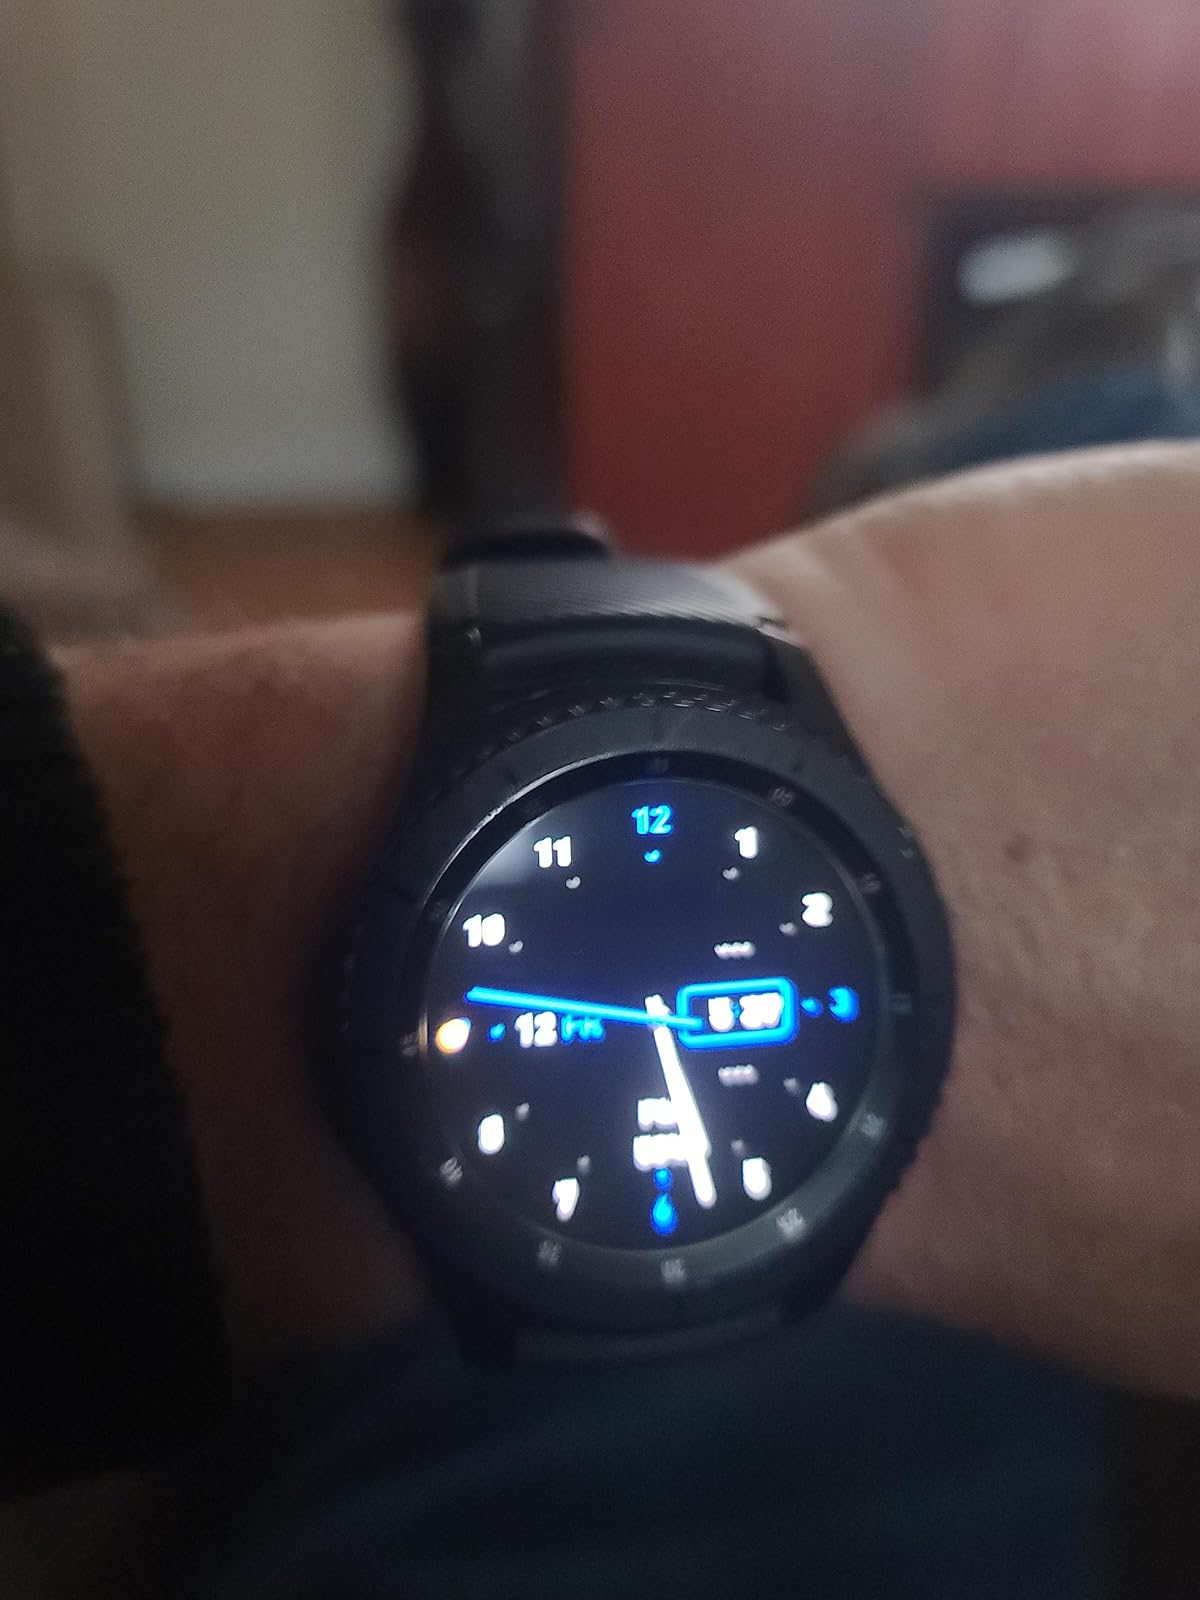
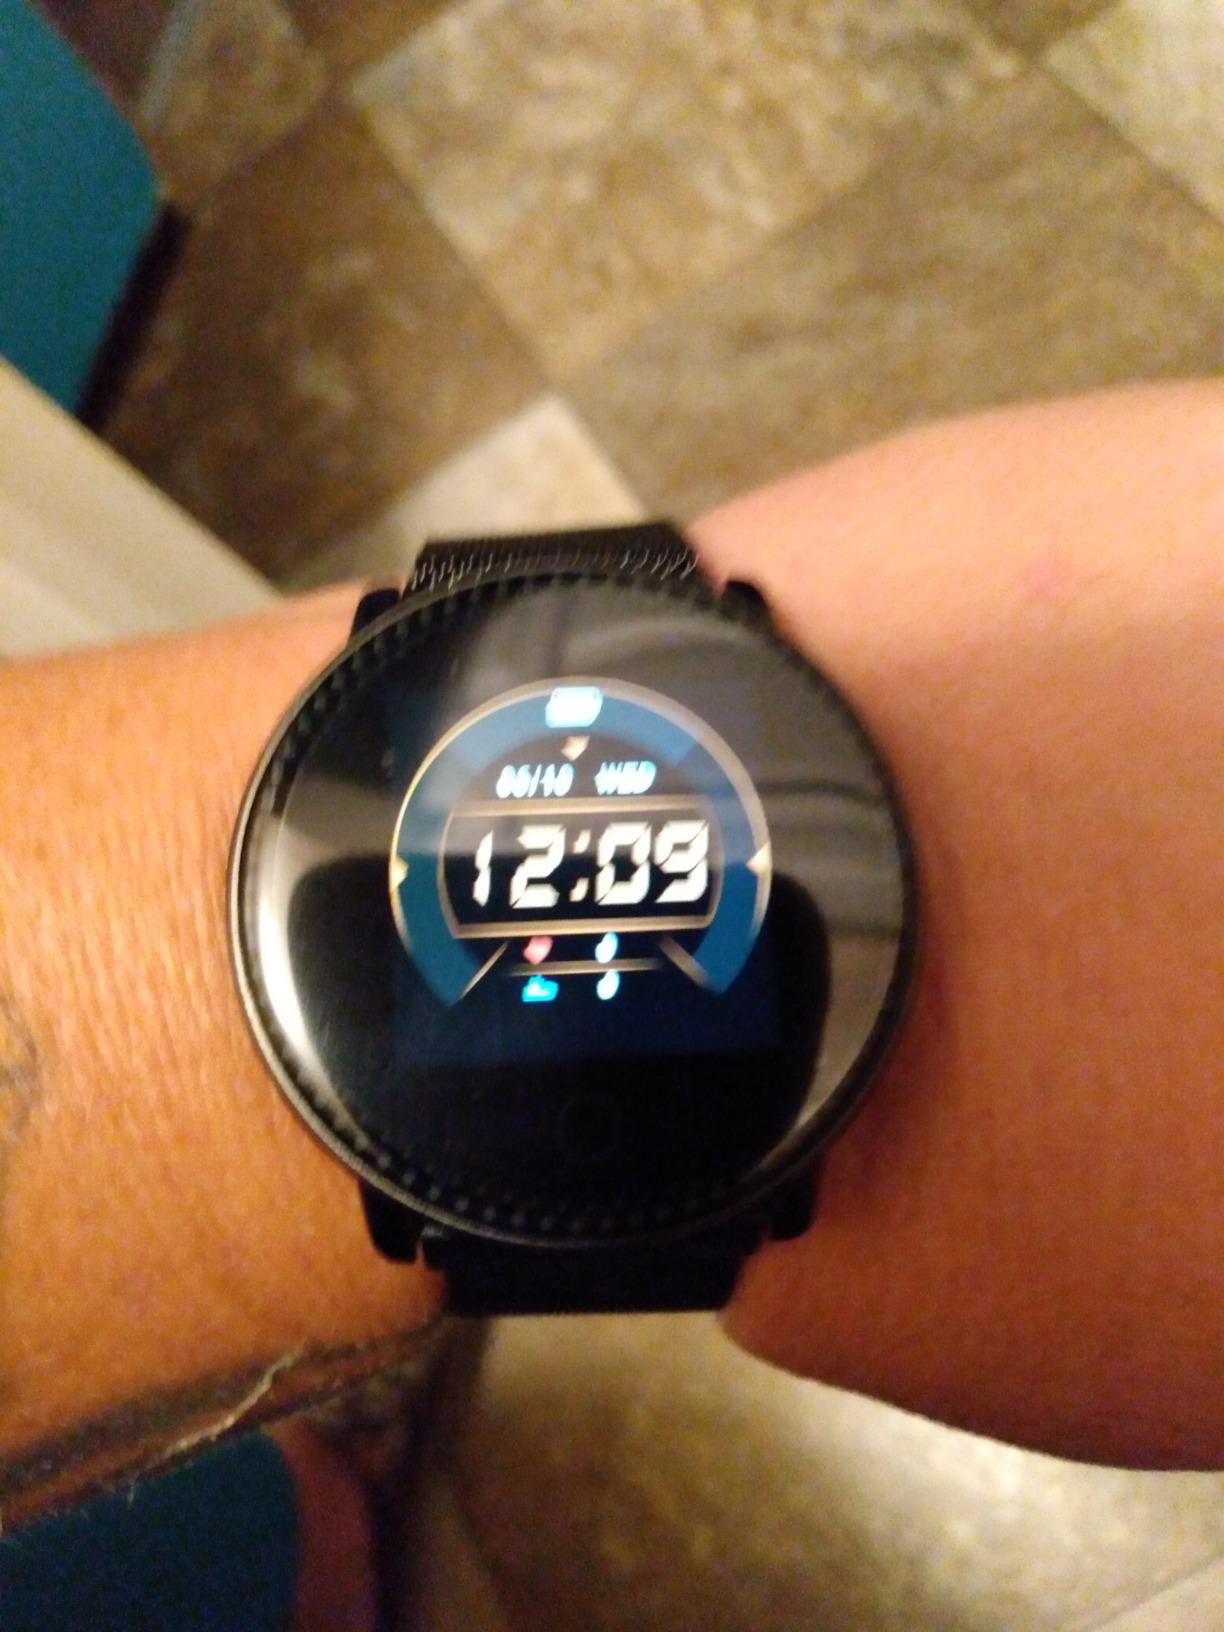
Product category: smartwatch
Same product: no